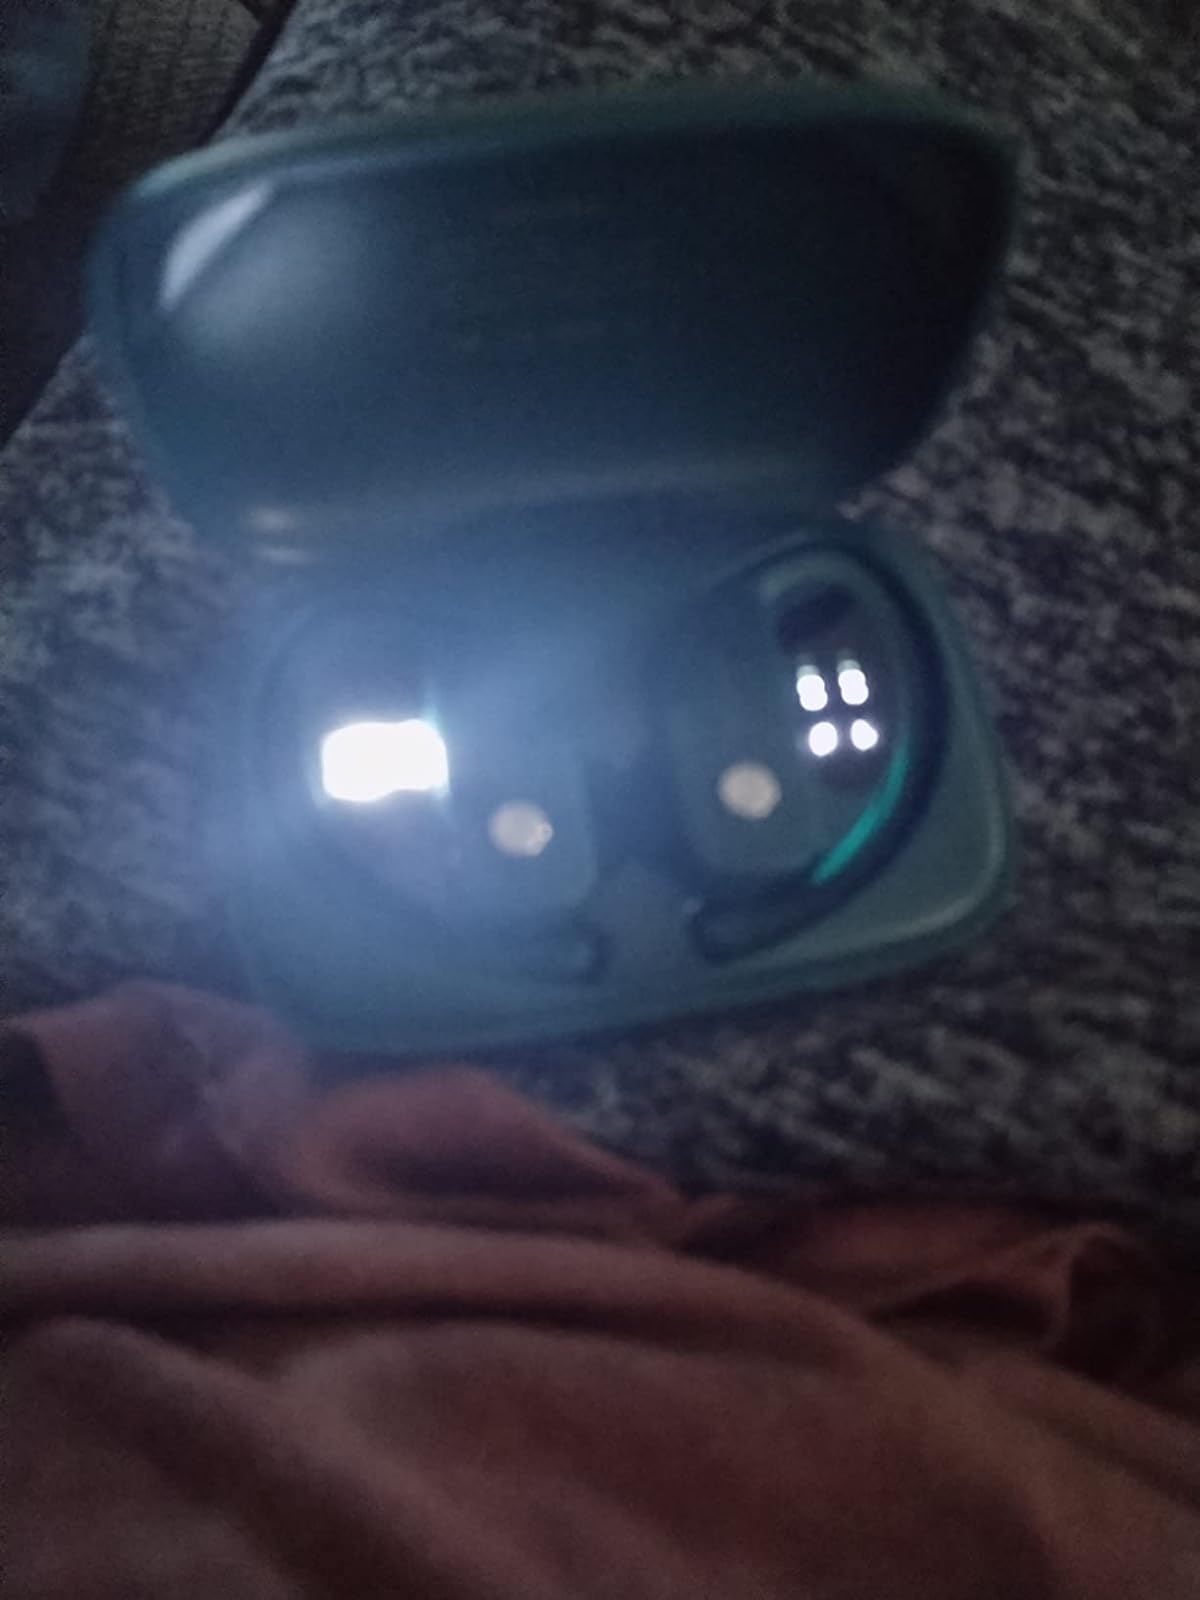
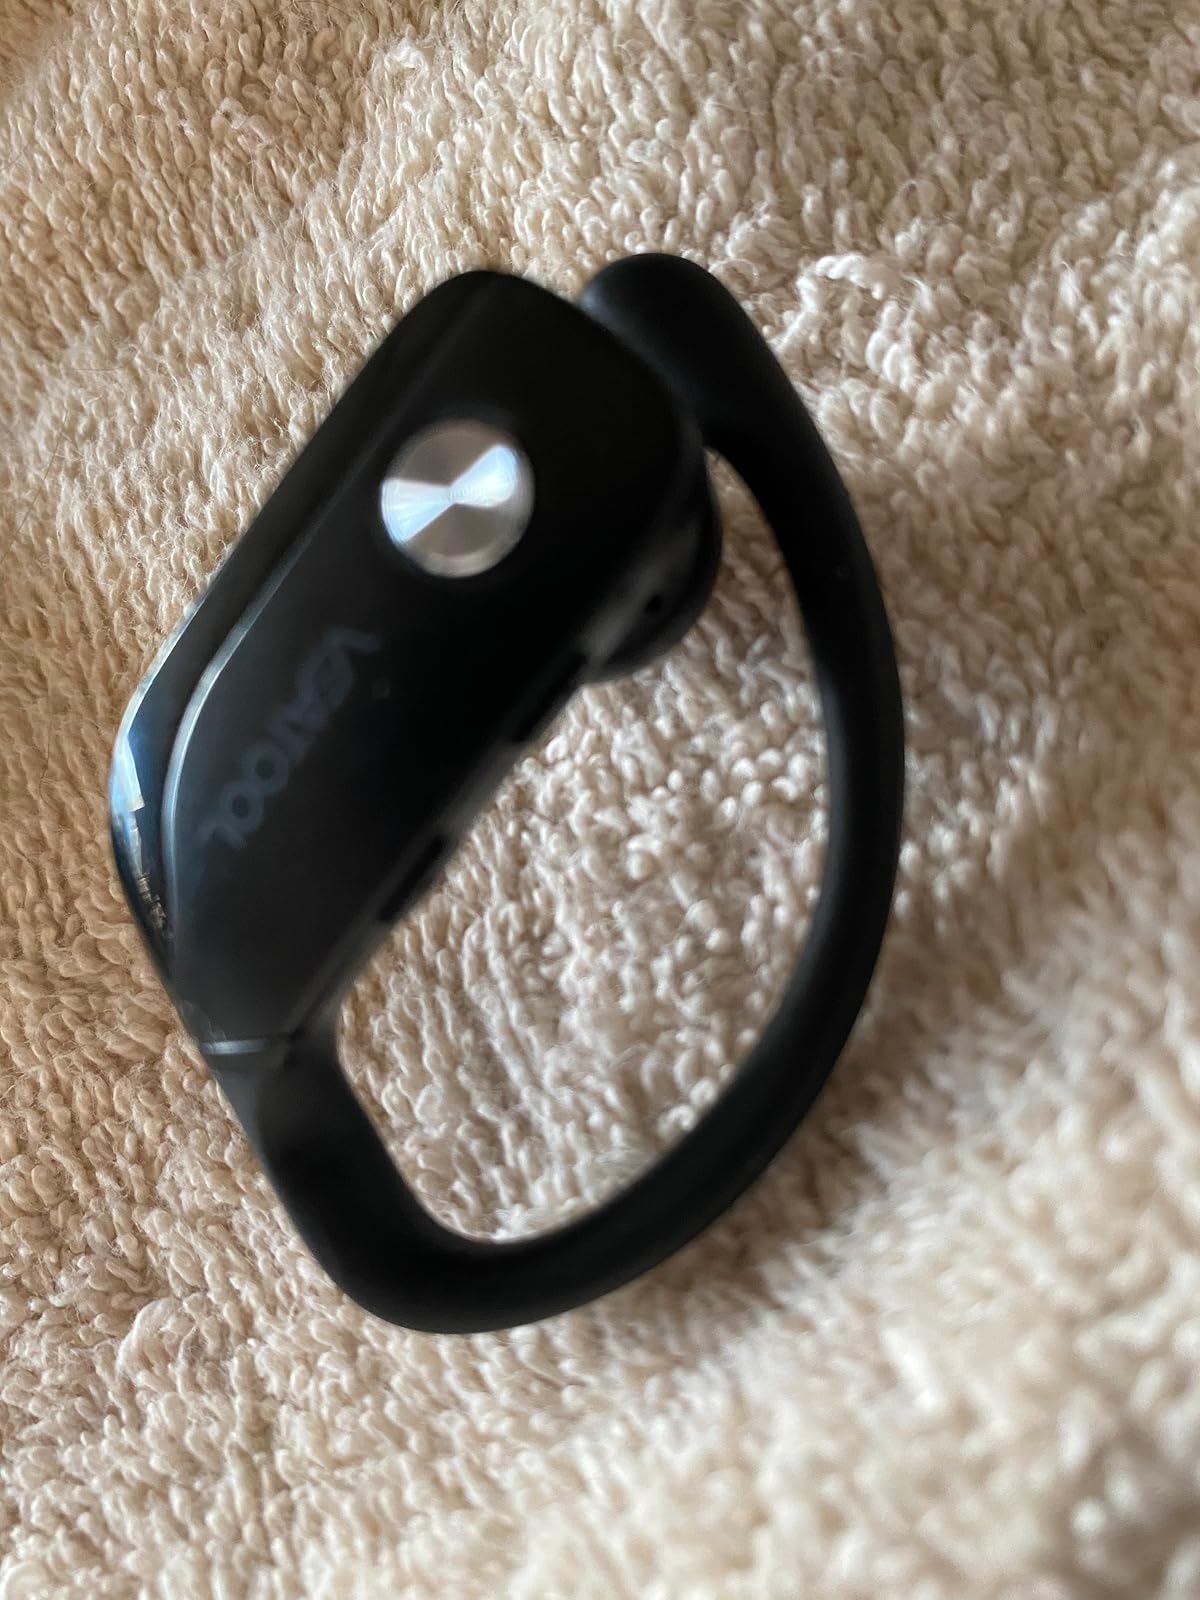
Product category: earbuds
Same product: yes